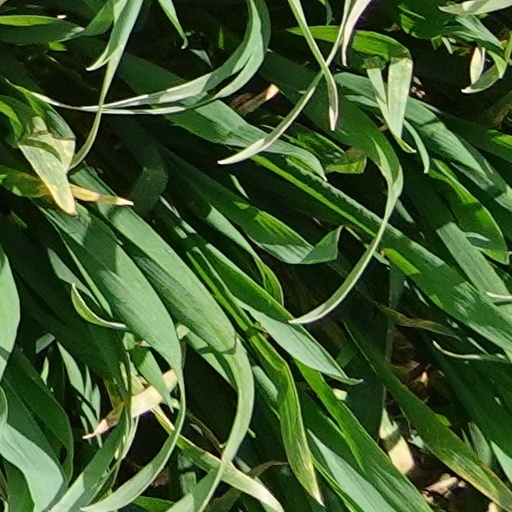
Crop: wheat